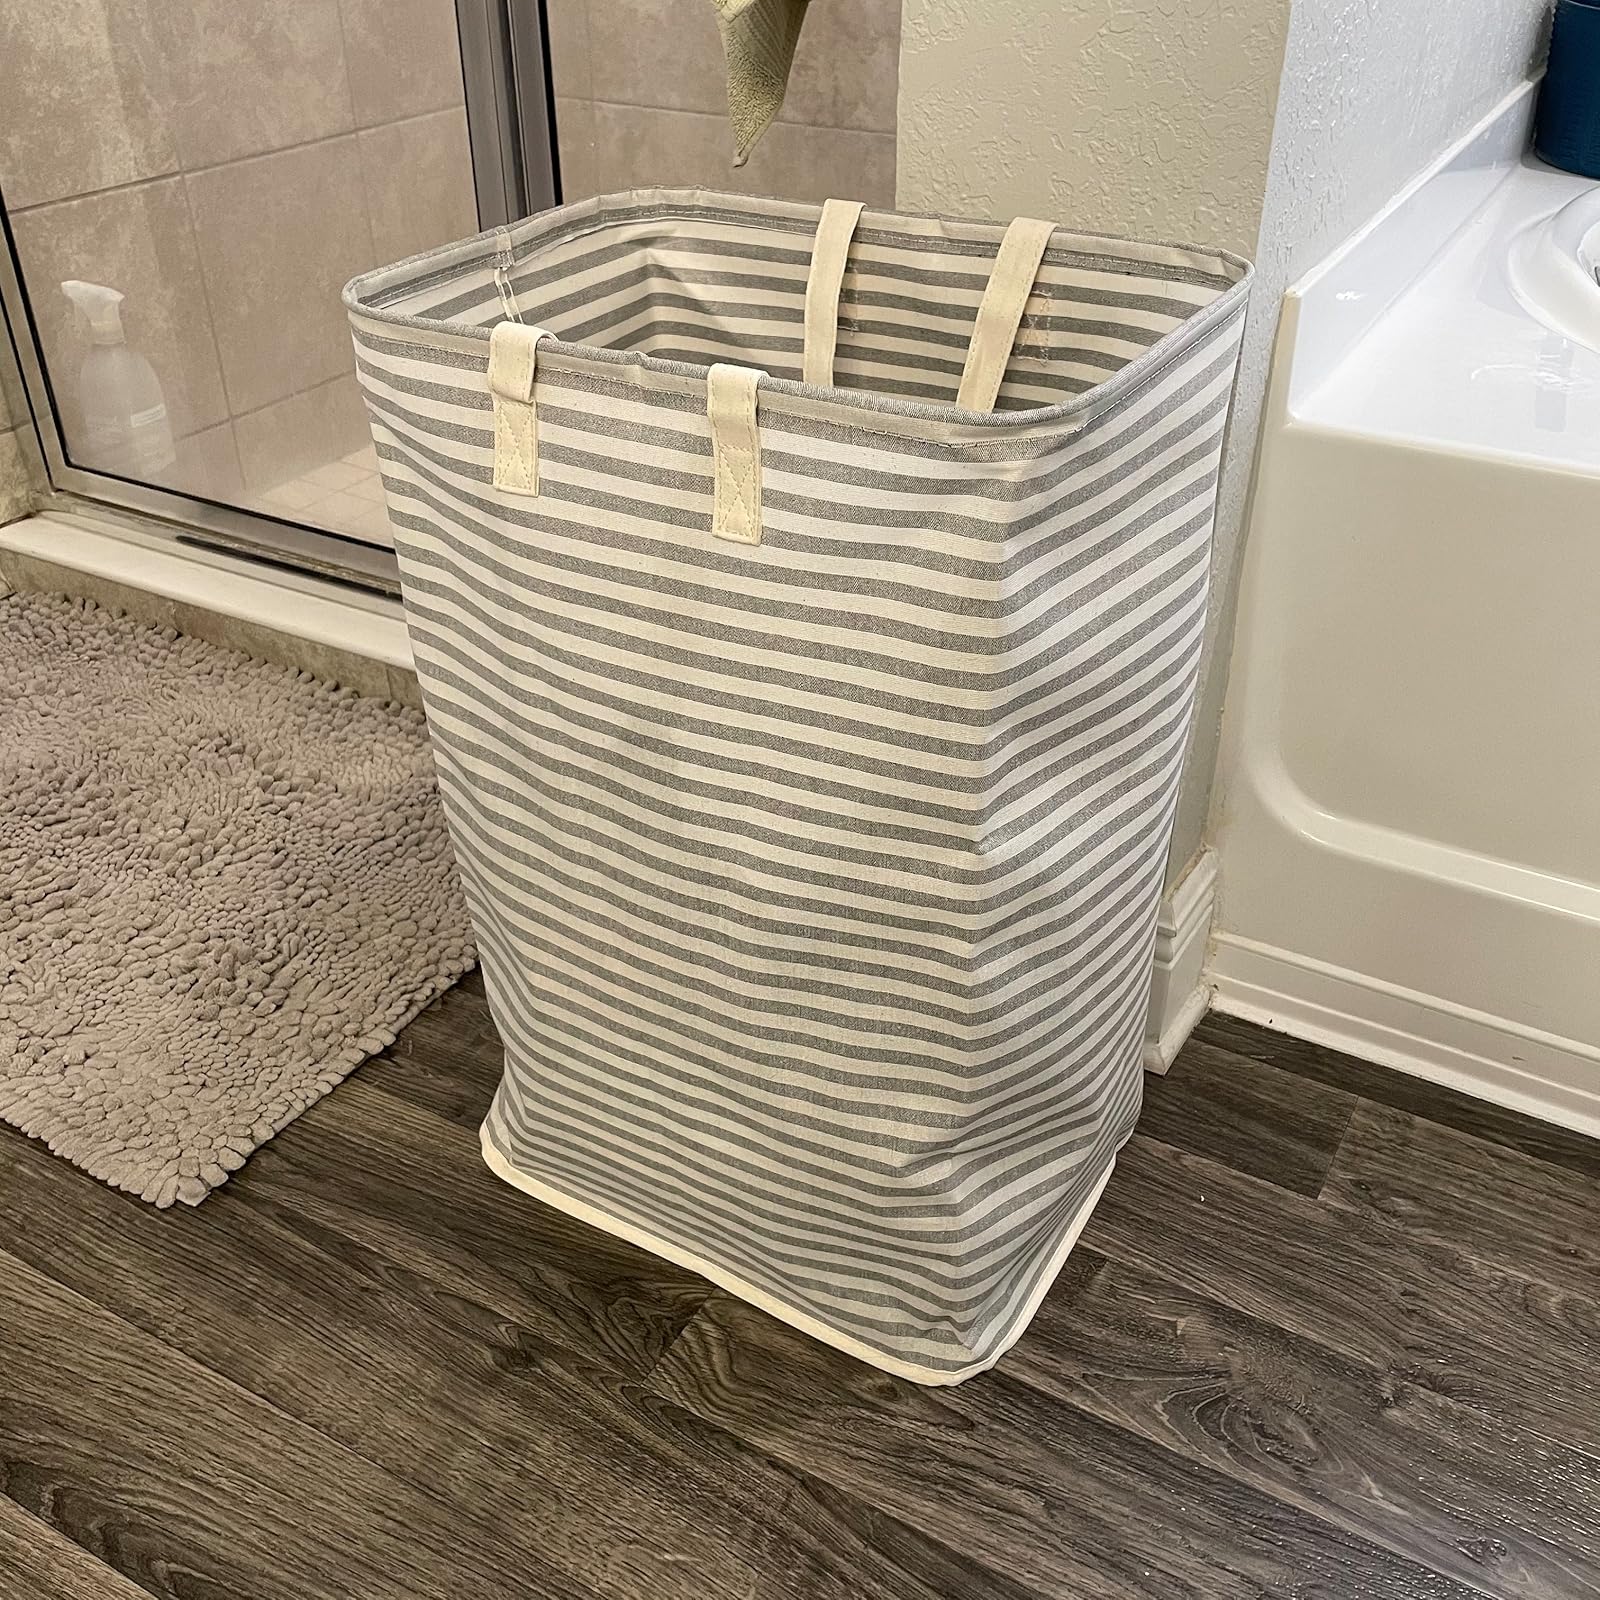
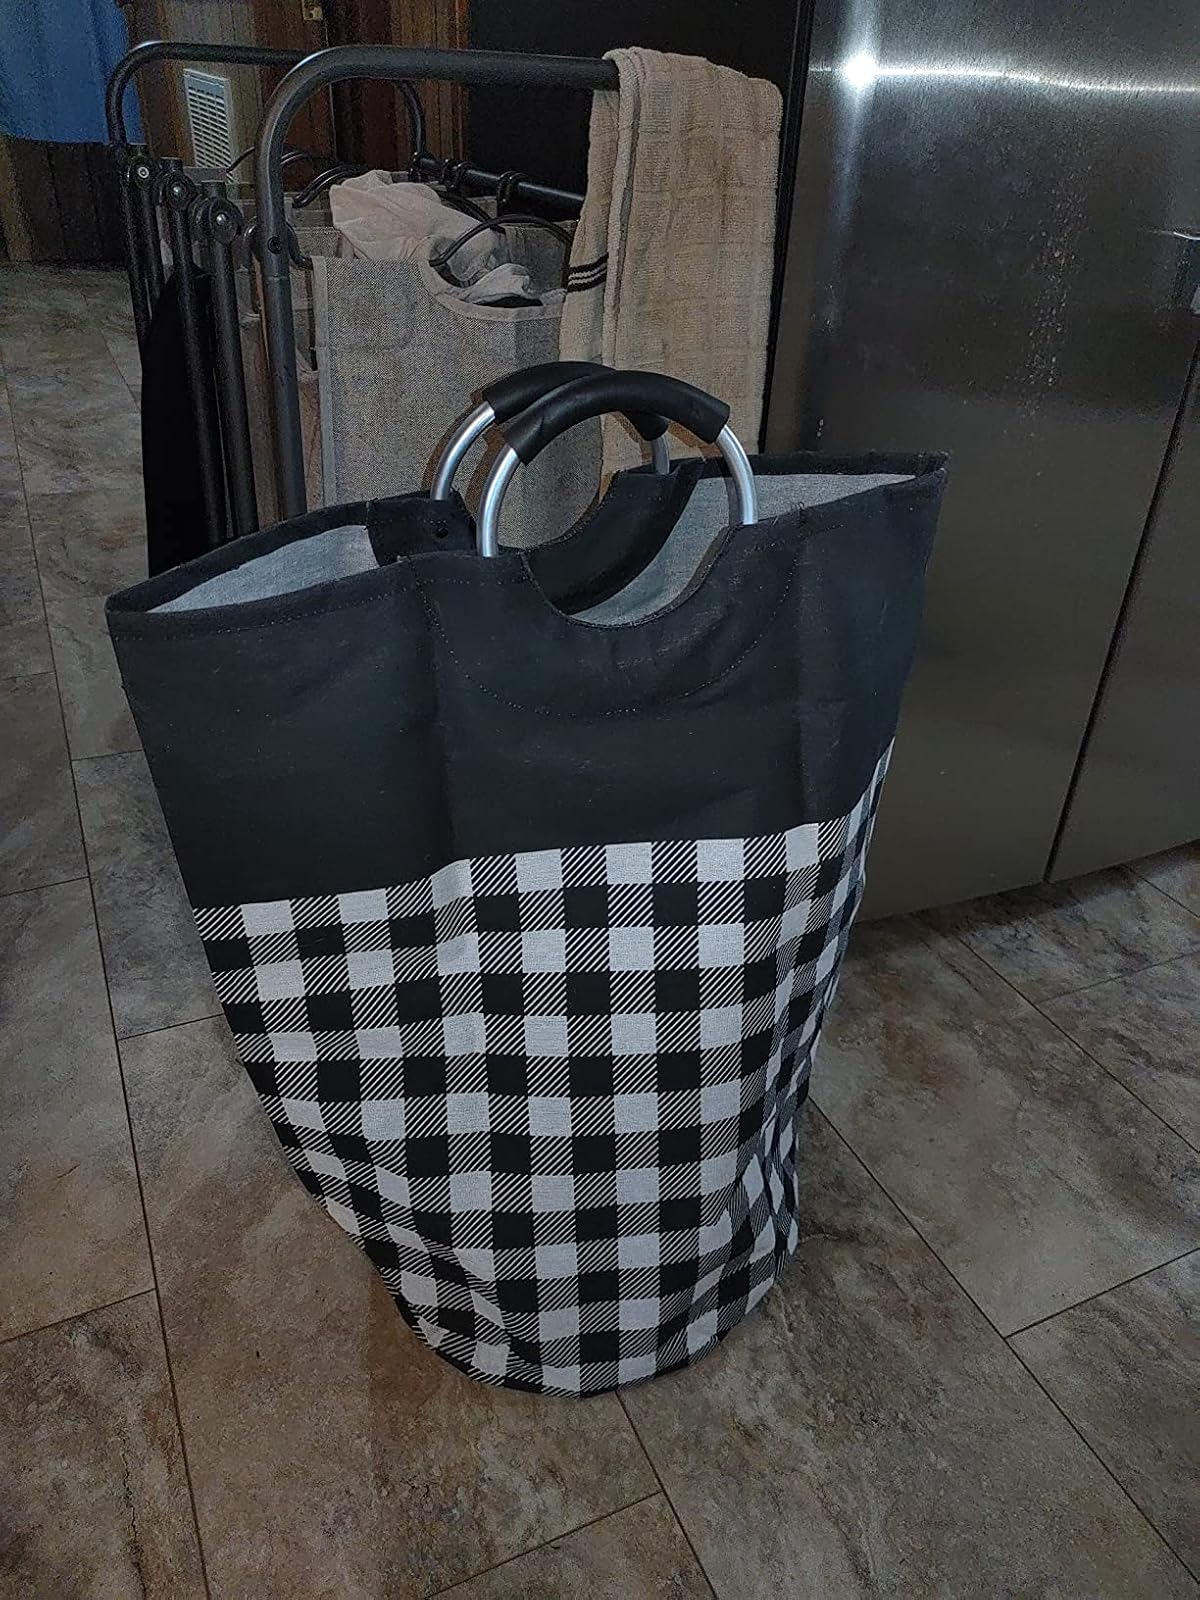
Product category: items_hamper
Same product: no